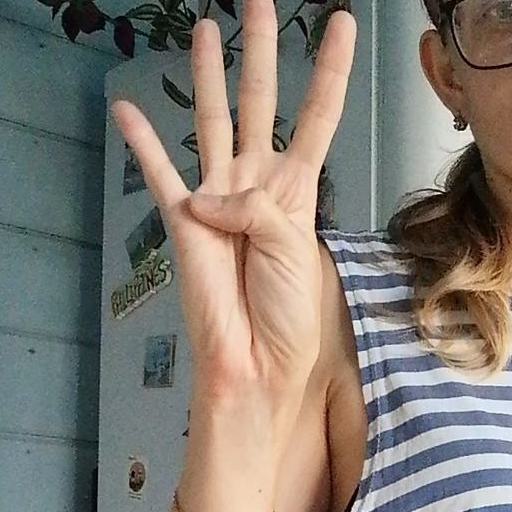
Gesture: four